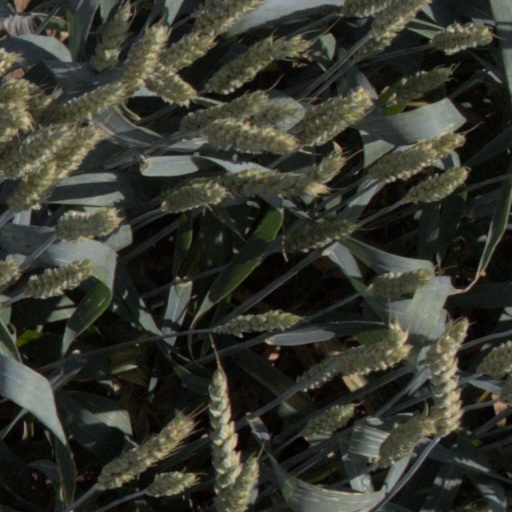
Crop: wheat